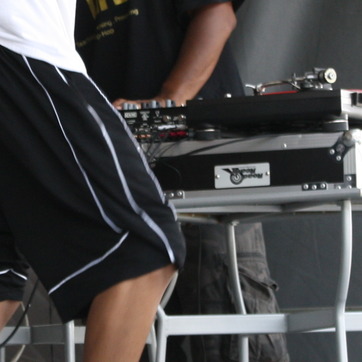
Material: plastic